Model 1913 Cavalry Saber

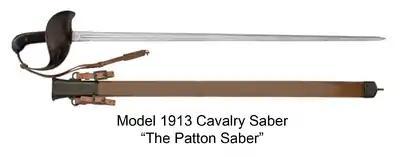

The Model 1913 Cavalry Sword, commonly referred to as the Patton Saber, was a cavalry sword designed for the U.S. Army by Second Lieutenant (later General) George S. Patton Jr. in 1913. Patton suggested the revision from a curved cutting sword to a straight thrusting sword style of attack, following his extensive training in France.